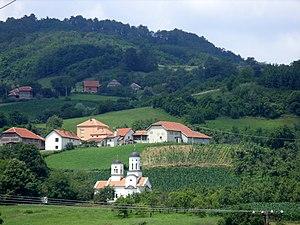
village Vukanja, municipalité d'Aleksinac, Serbie
Vukanja est un village de Serbie situé dans la municipalité d'Aleksinac, district de Nišava. Au recensement de 2011, il comptait 596 habitants.